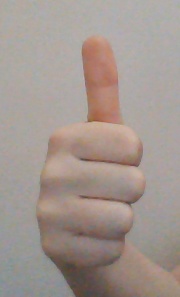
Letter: aleff